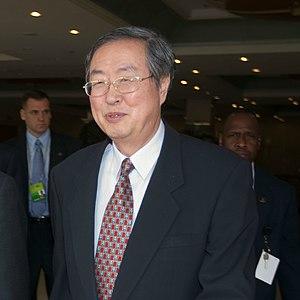
Zhou Xiaochuan, né le 29 janvier 1948, est le gouverneur de la banque centrale chinoise depuis 2002.